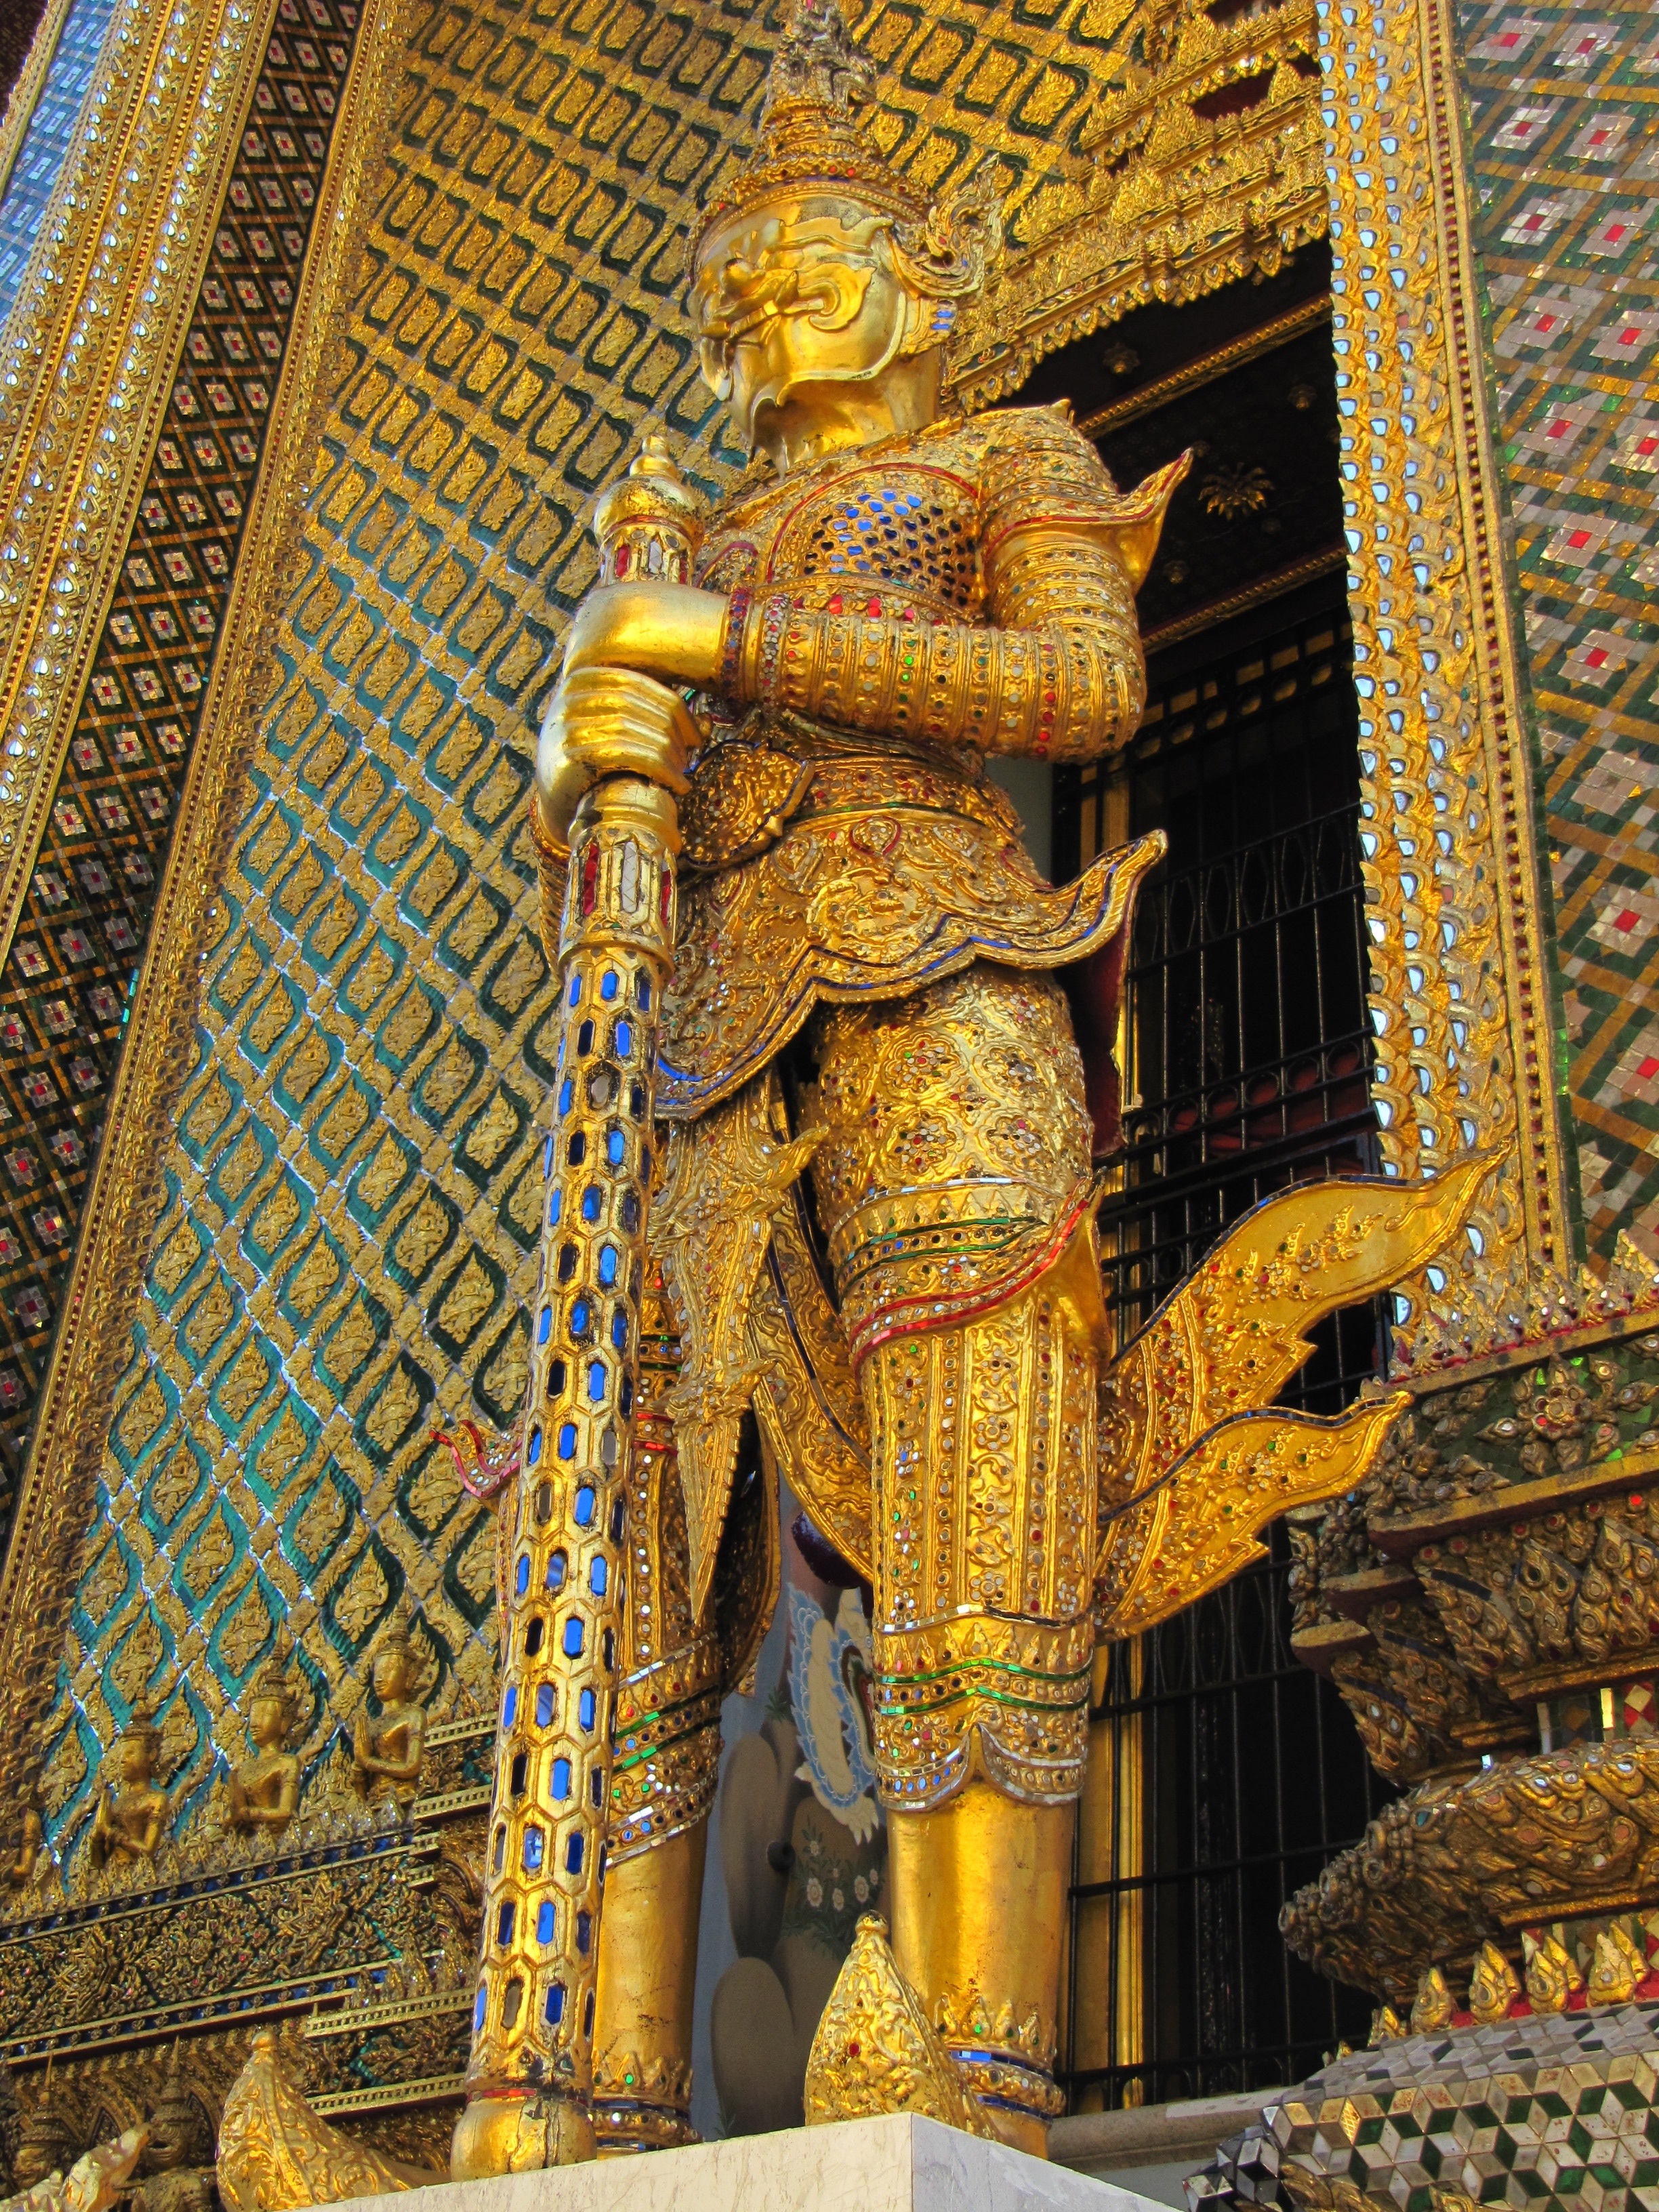
architecture, building, palace, monument, travel, statue, decoration, buddhism, religion, asia, ancient, landmark, cathedral, tourism, place of worship, thailand, art, grand, king, temple, shrine, buddha, culture, royal, bangkok, basilica, carving, thai, traditional, wat, hindu temple, gautama buddha, ancient history